Pontiac Grand Am

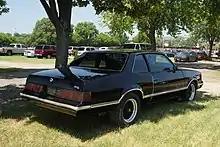
1980 Grand Am rear view

Very few changes were made for 1979 other than the normal trim revisions and the demotion of the standard powertrain to a Buick V6 and floor-mounted three-speed manual transmission as standard equipment. The 301 V8, rated at with a two-barrel carburetor or with four-barrel, and Turbo Hydra-matic transmission were now optional. In terms of appearance, the only difference was that the park/signal and marker lenses were changed to amber ones.